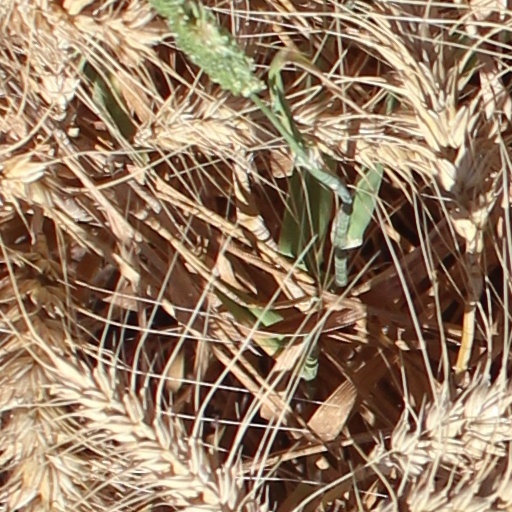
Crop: wheat